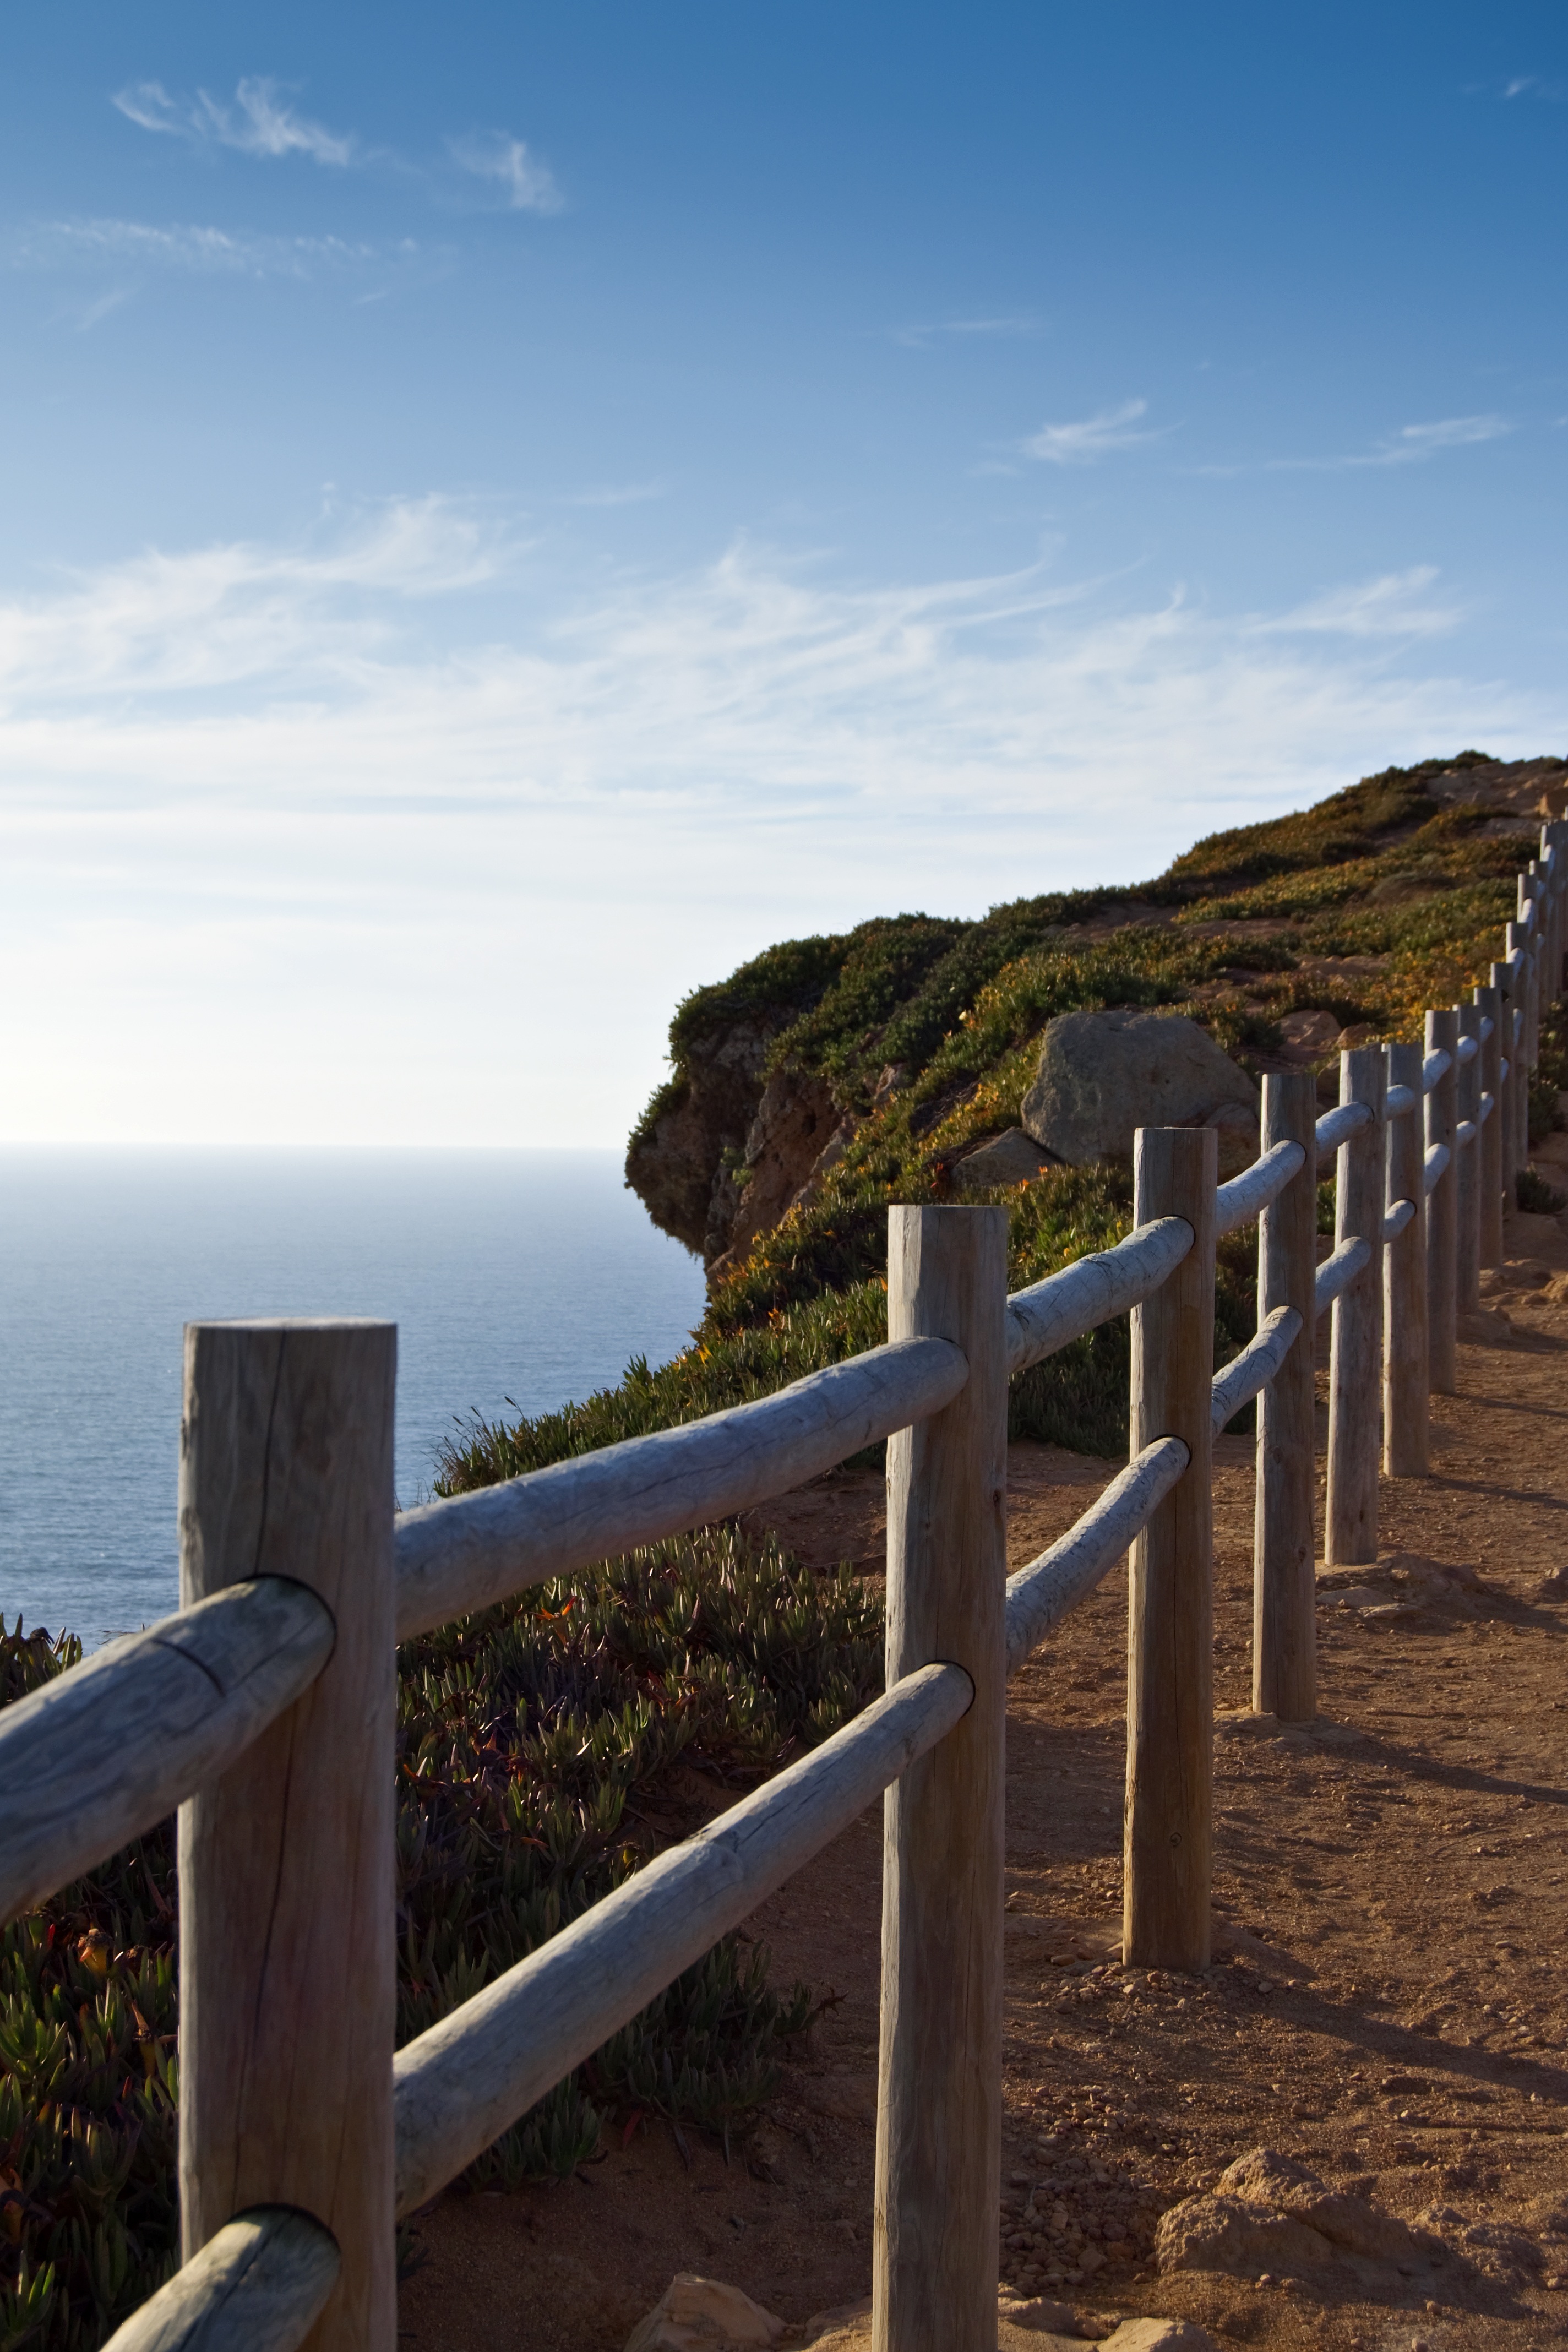
beach, sea, coast, nature, rock, ocean, boardwalk, wood, view, walkway, summer, vacation, coastline, europe, landmark, blue, rocky, sunny, summertime, portugal, atlantic, sintra, cape, cabo de roca